Evert Gullberg Three-Decker

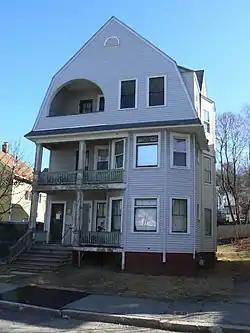

The Evert Gullberg Three-Decker is a historic triple decker in Worcester, Massachusetts. Built c. 1902, the house is a well-preserved instance of an early Colonial Revival triple decker with a gambrel roof. The building was listed on the National Register of Historic Places in 1990.